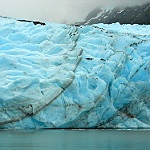
Label: glacier